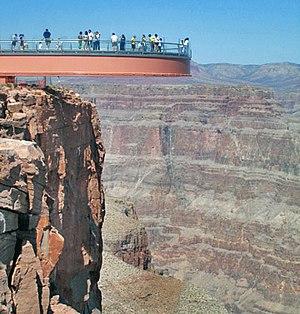
Le Grand Canyon Skywalk est une attraction touristique au-dessus du Colorado, au sommet du Grand Canyon, dans l'État de l'Arizona, aux États-Unis. Il consiste en une grande passerelle horizontale en forme de fer à cheval au plancher de verre et dominant le lit du fleuve de plus de 1 200 mètres, soit une fois et demi la hauteur du plus haut gratte-ciel. Commandé par la tribu indienne des Hualapai sur la réserve de laquelle il se situe, ce point de vue panoramique fut livré le 20 mars 2007 et ouvert au public le 28 mars 2007.